Carnoustie

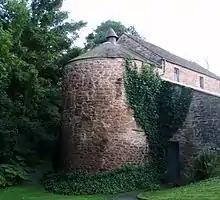
Barry Mill

At the far west end of the town is the village of Barry. On the north side of the road that runs through the village, to the west of the Barry Burn is the kirkyard and ruins of the old parish church. To the immediate east of this, a road heads north towards the old A92. Half a kilometre up this road, on the left hand side is the medieval motte associated with Grange of Barry, from where the monks of Balmerino Abbey managed the parish from the 13th century. On the other side of the road, a driveway runs towards the old Upper Mill, now simply known as 'Barry Mill', a water powered corn mill dating from 1815, when it was built on the site of a much older mill dating to the 16th century. The Mill is a Category A listed building and the nearby bridge which was part of the old road from Barry Grange to Panbride is Category B listed.